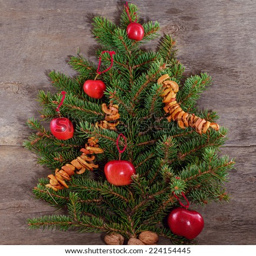
branch of spruce tree decorated with red apples and nuts on the woven plaid